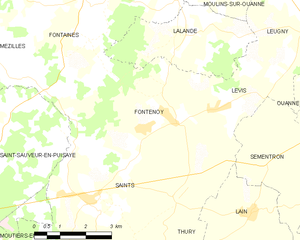
Carte des communes françaises Fontenoy